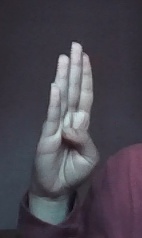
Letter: kaaf